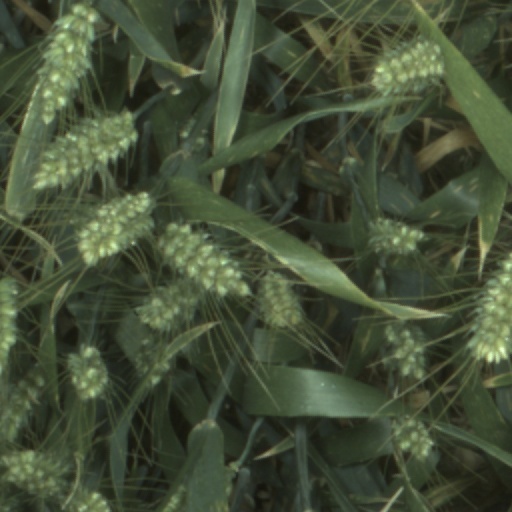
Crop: wheat